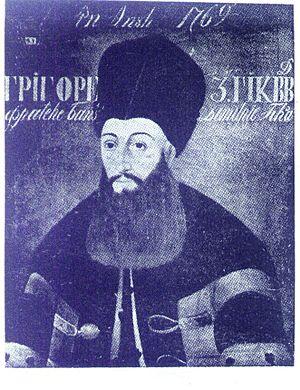
Grigore III Ghica, Grigorie Alexandru Ghica VI ou encore Grégoire Alexandre Ghyka, né en 1724 et exécuté à Jassy le 12 octobre 1777, membre de la famille princière Ghica, est un prince phanariote, qui, après avoir été au service du gouvernement ottoman, est devenu hospodar de Moldavie de 1764 à 1767, puis de 1774 à 1777, et de Valachie de 1768 à 1769. La monarchie était élective dans les principautés roumaines de Moldavie et de Valachie, comme en Pologne voisine. Le souverain était élu par les boyards, puis agréé par les Ottomans : pour être nommé, régner et se maintenir, il s'appuyait sur les partis de boyards et fréquemment sur les puissances voisines, polonaise, habsbourgeoise, russe et surtout turque, car jusqu'en 1859 les deux principautés étaient vassales et tributaires de la « Sublime Porte ».